Yellowstone River Bridge

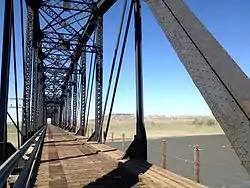

The Yellowstone River Bridge is a site on the National Register of Historic Places located in Fallon, Montana, United States. It was added to the Register on January 4, 2010. It is a 2-span, riveted, continuous steel Warren truss bridge. Built between 1943 and 1944, it was one of very few major bridge projects undertaken by the Montana Highway Department during World War II.